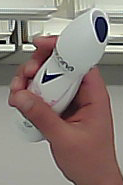
Product: rexona_spray